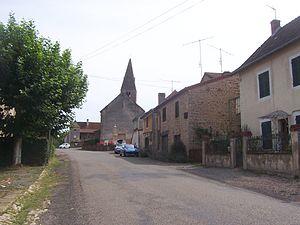
Eglise de Donzy-le-National
Donzy-le-National est une ancienne commune française située dans le département de Saône-et-Loire, en région Bourgogne-Franche-Comté.